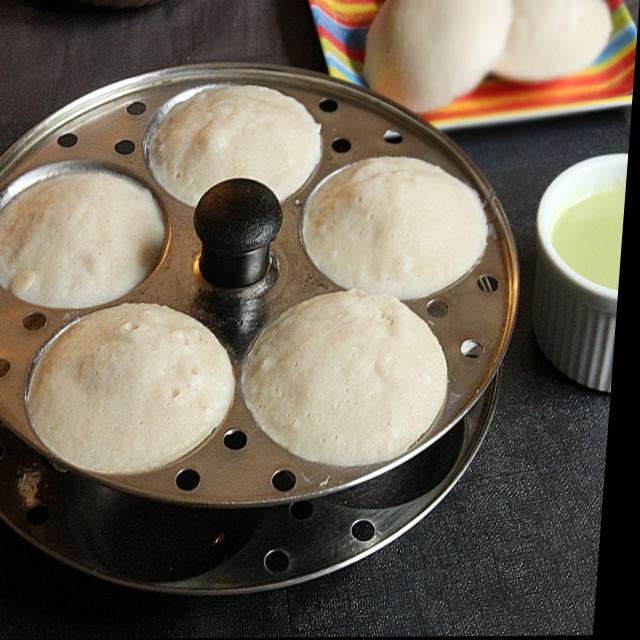
Dish: idli